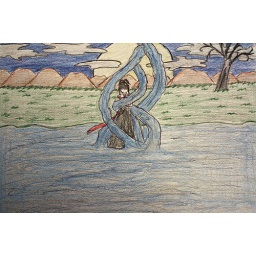
water engulf girl by darkangeldeathJPG